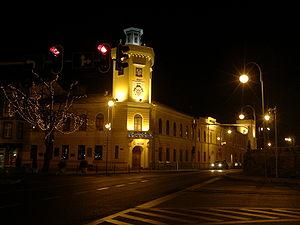
Radomsko est une ville de Pologne qui compte 50 399 habitants. C'est un chef-lieu de district urbain et aussi de la gmina rurale de Radomsko de la voïvodie de Łódź.